The Morality of Mrs. Dulska (film)

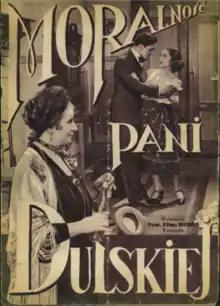

The Morality of Mrs. Dulska (Polish: Moralność pani Dulskiej) is a 1930 Polish film, directed by Bolesław Newolin based on the play by Gabriela Zapolska under the same title. It was the first Polish sound film. The dialogues were recorded on vinyl records that were lost, so the film is currently silent.